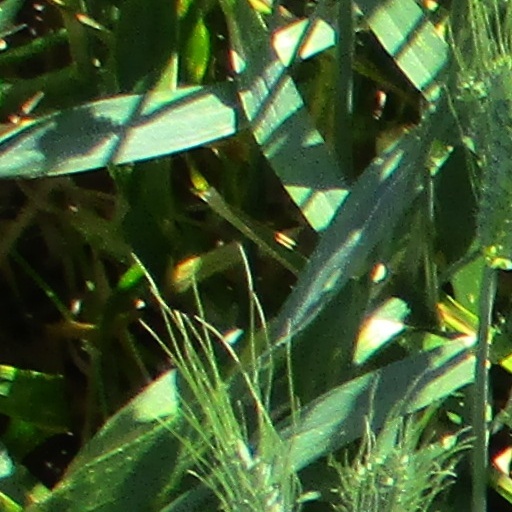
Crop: wheat